Hillcollins Pit

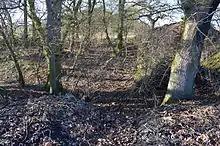

Hillcollins Pit or Furneux Pelham Gravel Pit is a geological Site of Special Scientific Interest near Furneux Pelham in Hertfordshire. The local planning authority is East Hertfordshire District Council. it was identified as a site of national importance in the Geological Conservation Review in 1988.